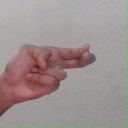
अक्षर: ह